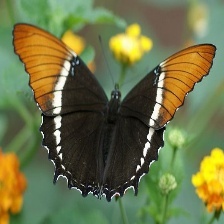
Species: BROWN SIPROETA